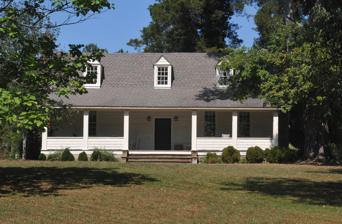
Building: Montrose (McKenney, Virginia)
Country: United States of America
Year built: 1828
Historic house in Virginia, United States United States historic place Montrose U.S. National Register of Historic Places Virginia Landmarks Register Show map of Virginia Show map of the United States Location 19216 Old White Oak Rd., McKenney, Virginia Coordinates 37°00′28″N 77°46′39″W / 37.00778°N 77.77750°W / 37.00778; -77.77750 Area 16.5 acres (6.7 ha) Built 1828 ( 1828 ) Architectural style Federal, I-house NRHP reference No. 04000855 VLR No. 026-0031 Significant dates Added to NRHP August 11, 2004 Designated VLR June 16, 2004 Montrose is a historic farmhouse located near McKenney , Dinwiddie County, Virginia . The original section was built about 1828, and is a 1 + 1 ⁄ 2 -story, three-bay, frame structure with a center-hall plan .  It has been enlarged at least twice to become L-shaped in plan. It features a double-shouldered end chimneys of stone with brick stacks.  The interior has Federal style woodwork. It was the birthplace of the  Confederate General Roger Atkinson Pryor and long the home of the locally prominent Baskerville family. It was listed on the National Register of Historic Places in 2004. References